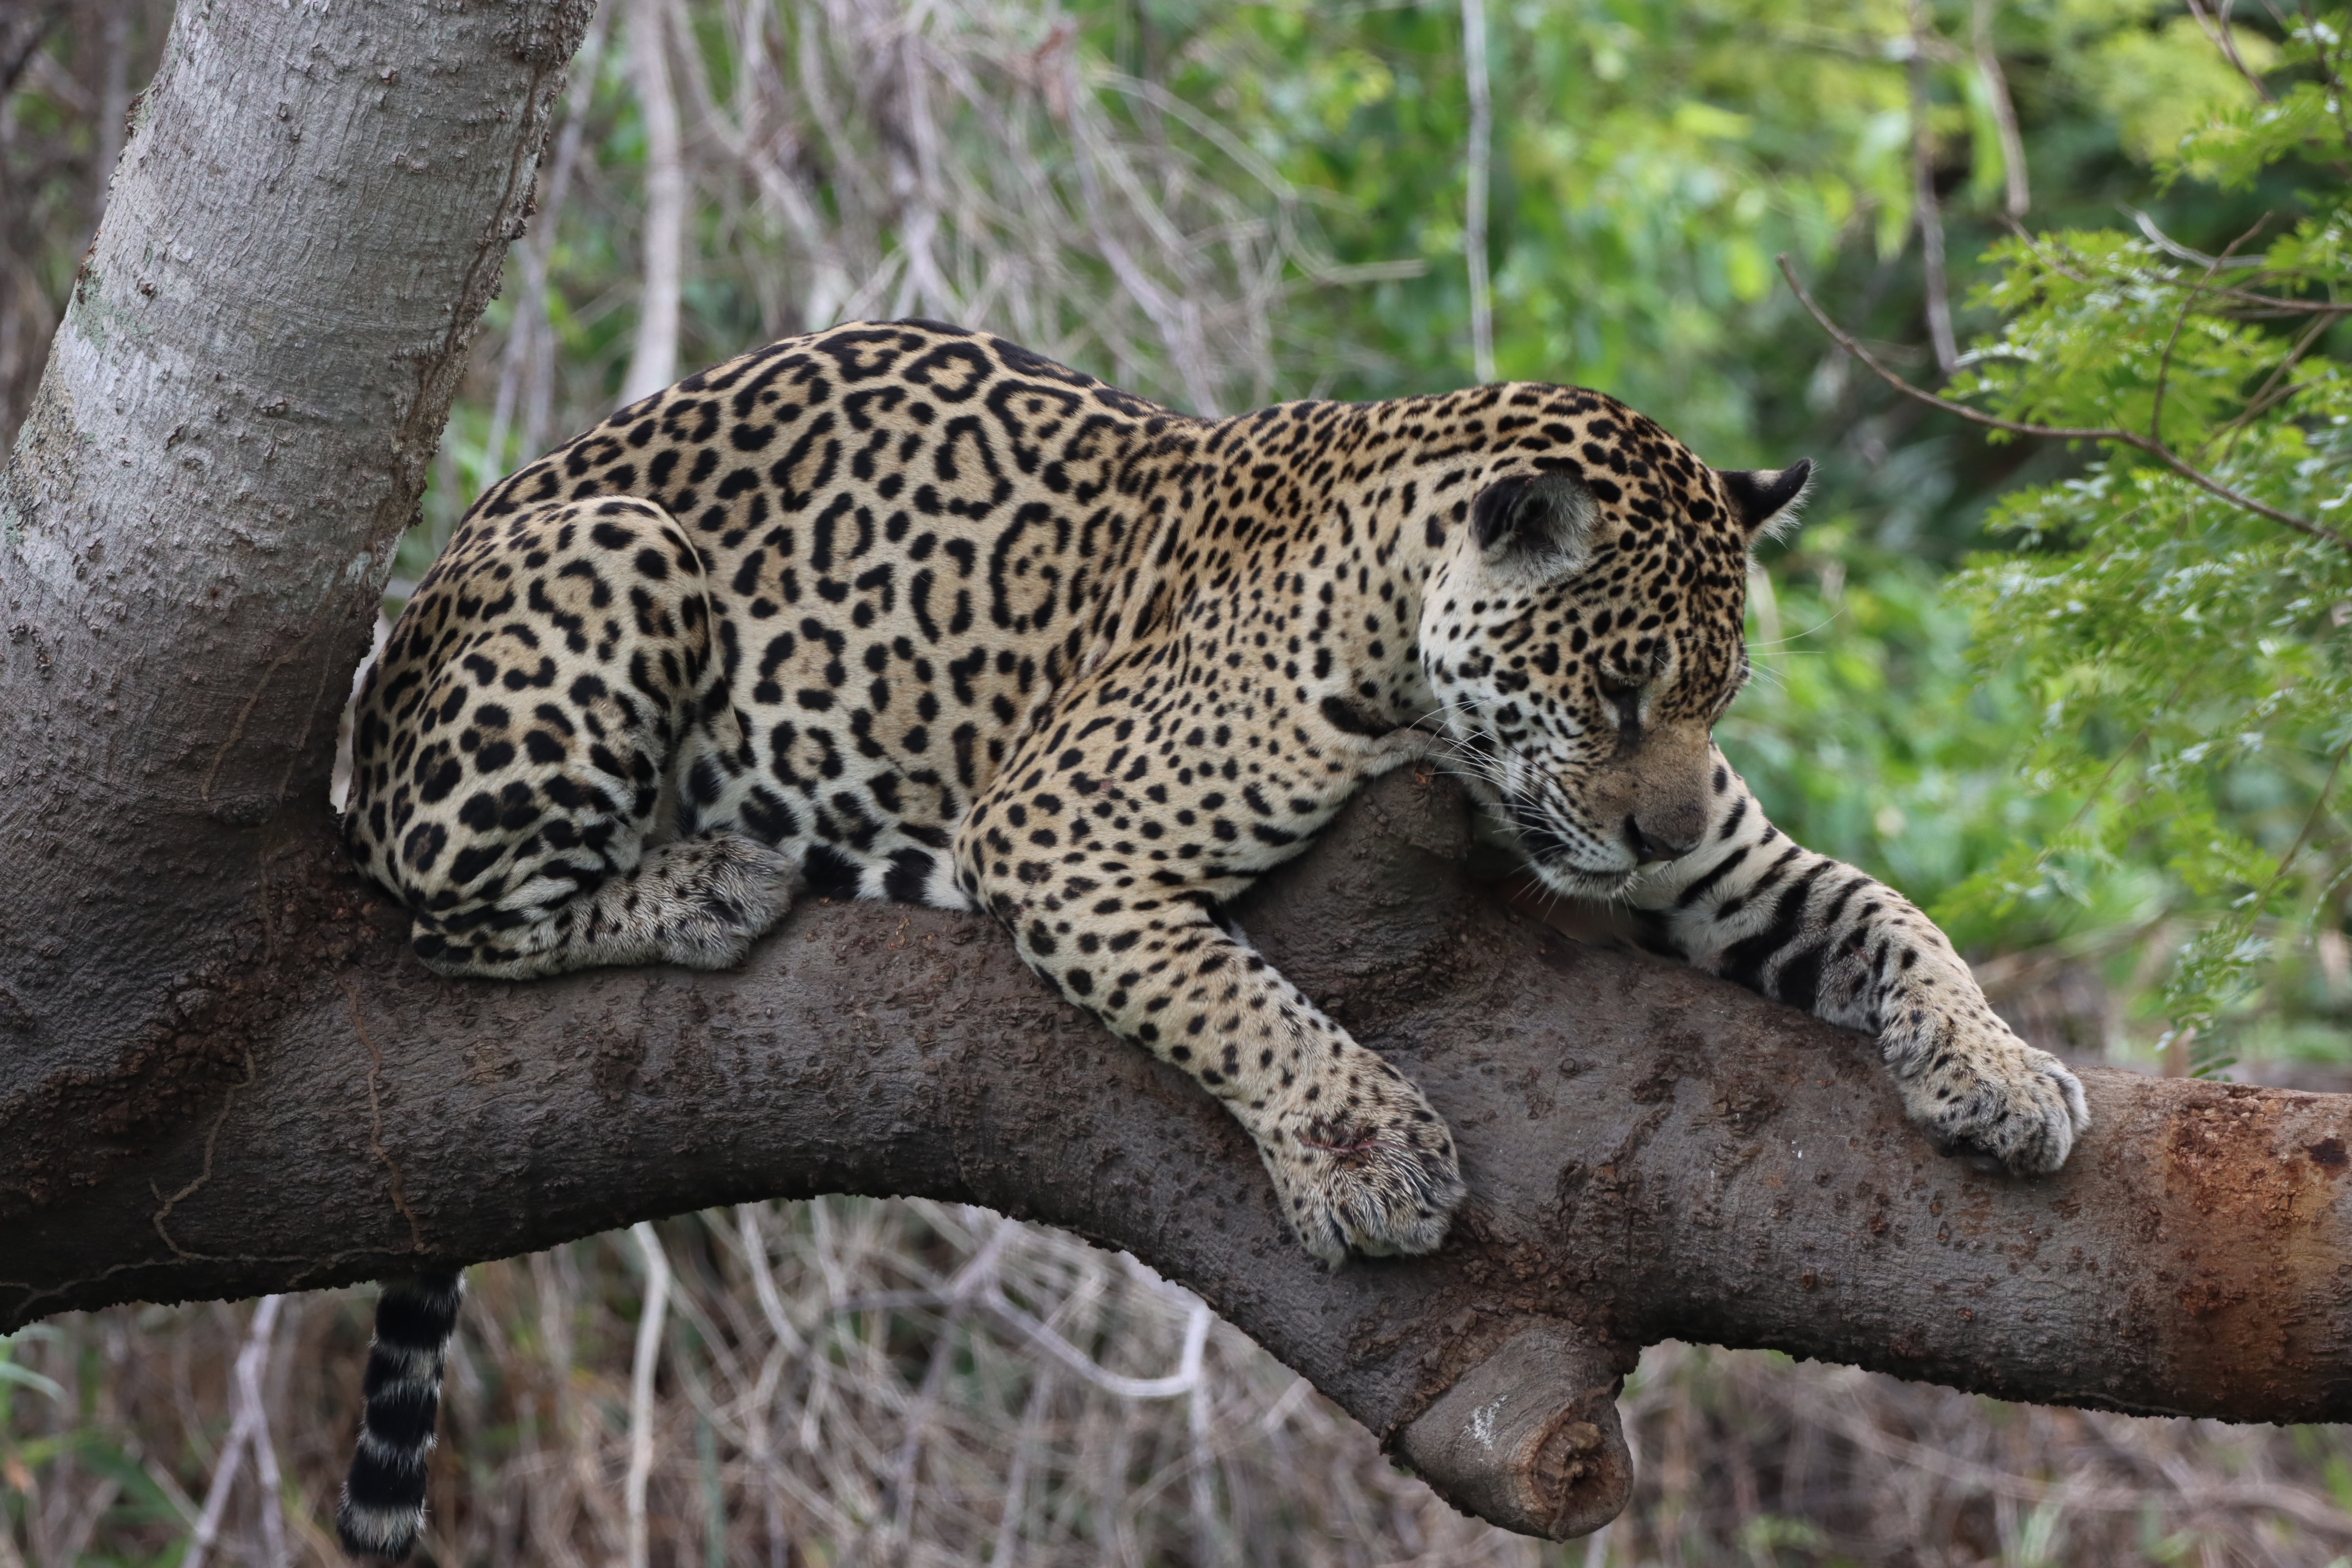
Jaguar: Medrosa